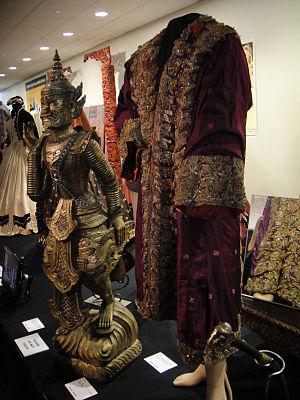
Irene Sharaff est une célèbre créatrice de costumes américaine, née le 23 janvier 1910 à Boston et morte le 10 août 1993 à New York.